East Patagonia, Tierra del Fuego and Strait of Magellan dispute

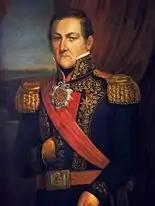
Argentine president, Juan Manuel de Rosas

The royal decrees spoke of the administration of the "province of Nahuelhuapi" by the kingdom of Chile.